Which point is corresponding to the reference point?
Reference image:
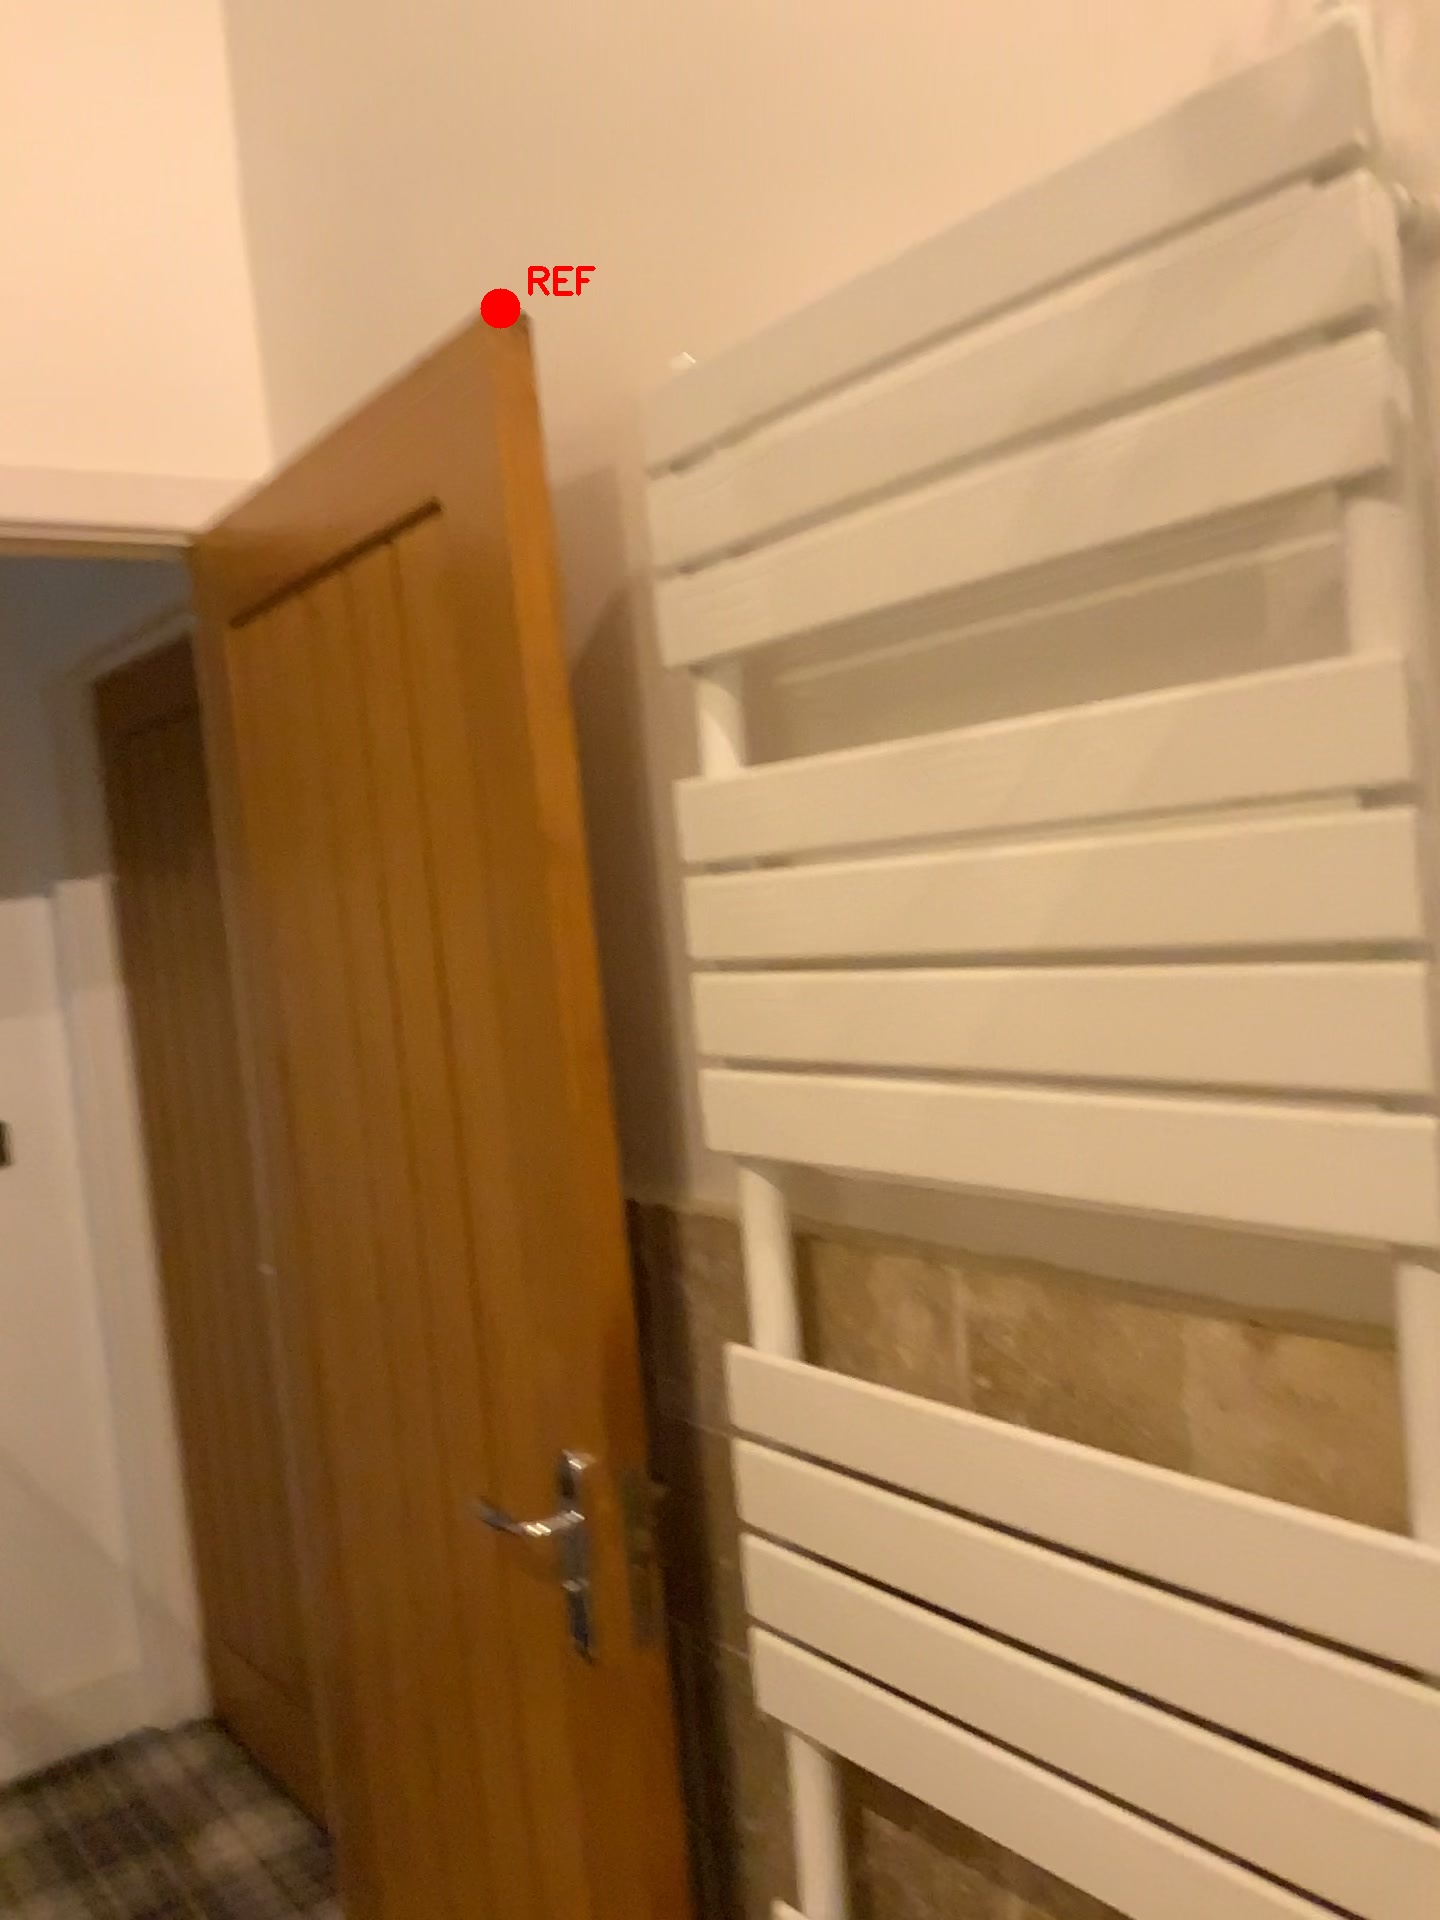
Option image:
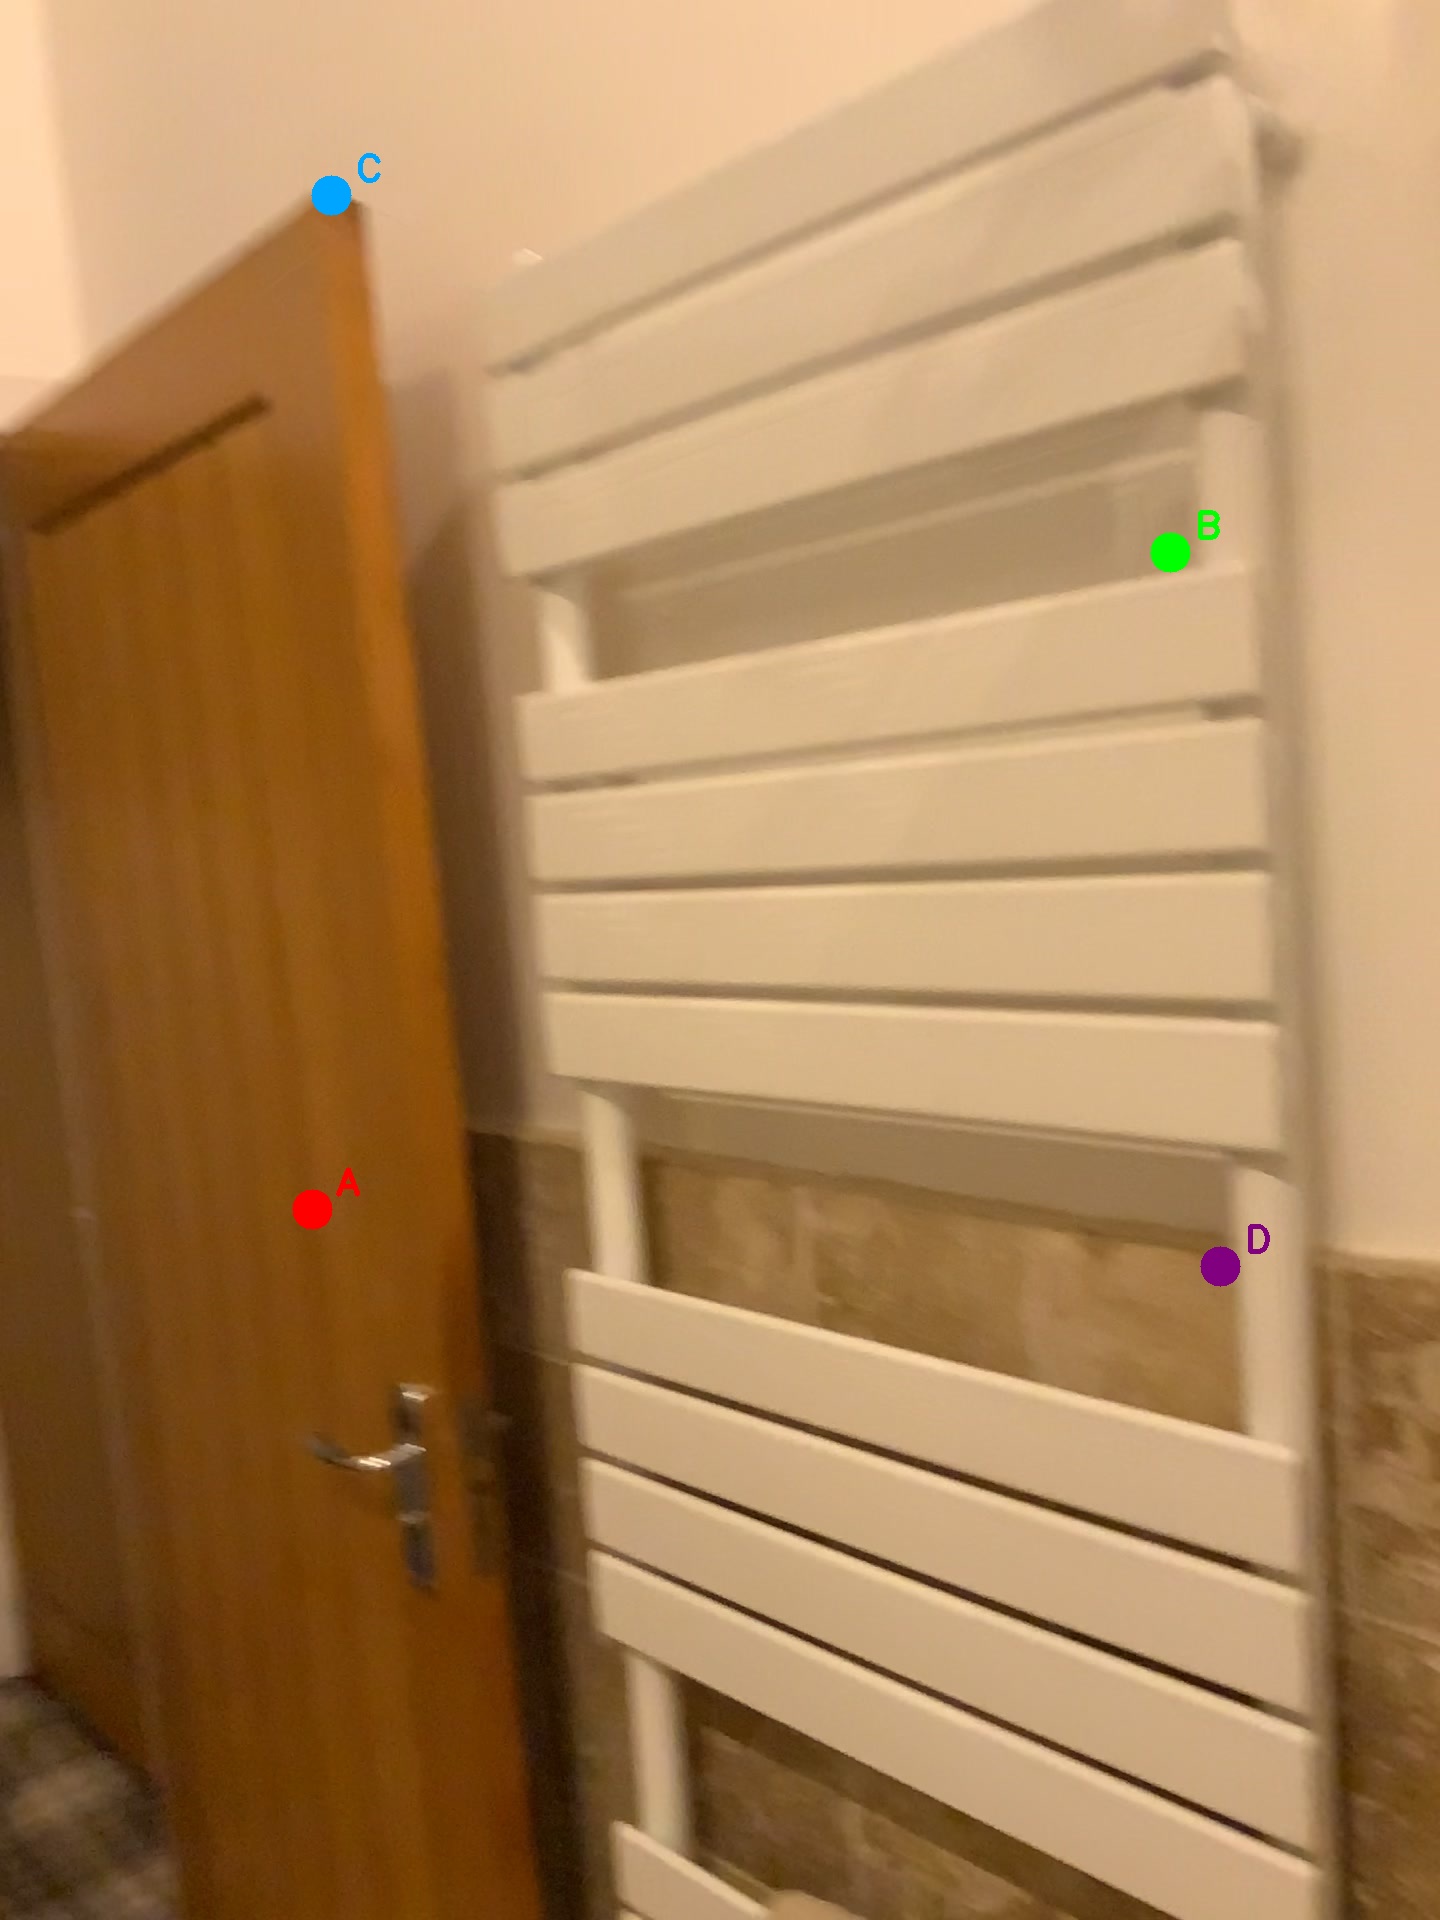
Choices:
Point A
Point B
Point C
Point D
Answer: (C)